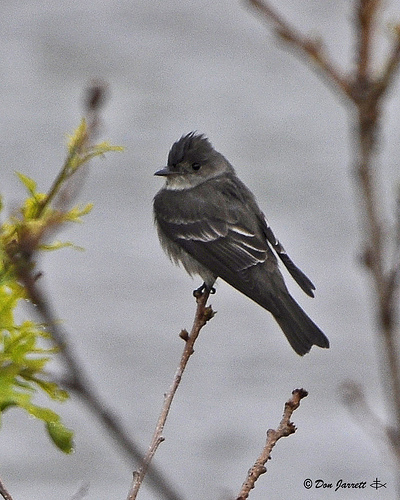
the bird crown is the same color as the birds eye patch .
small dark grey bird with white wingbars and a small black beak.
this bird has a black covert with small strokes of white along its wings a black crown and bill.
this is a dark gray bird with a light gray throat and a pointy beak.
small to medium grey black and white bird with medium tarsus and medium black beak
this bird has wings that are black with a short black billa bird with a black bill, black crown and black and white secondaries.
this bird has a spiky dark grey crown, a flat black beak, and dark grey, white-tipped wings.
this bird is black and white in color, with a black beak.
this bird has a brown crown, brown primaries, and a brown belly.
Species: Western Wood Pewee